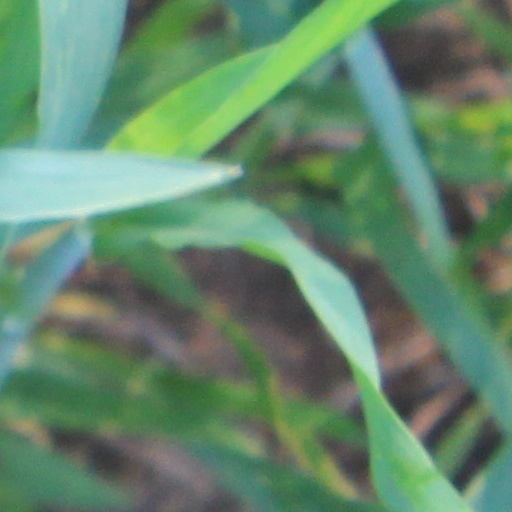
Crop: wheat